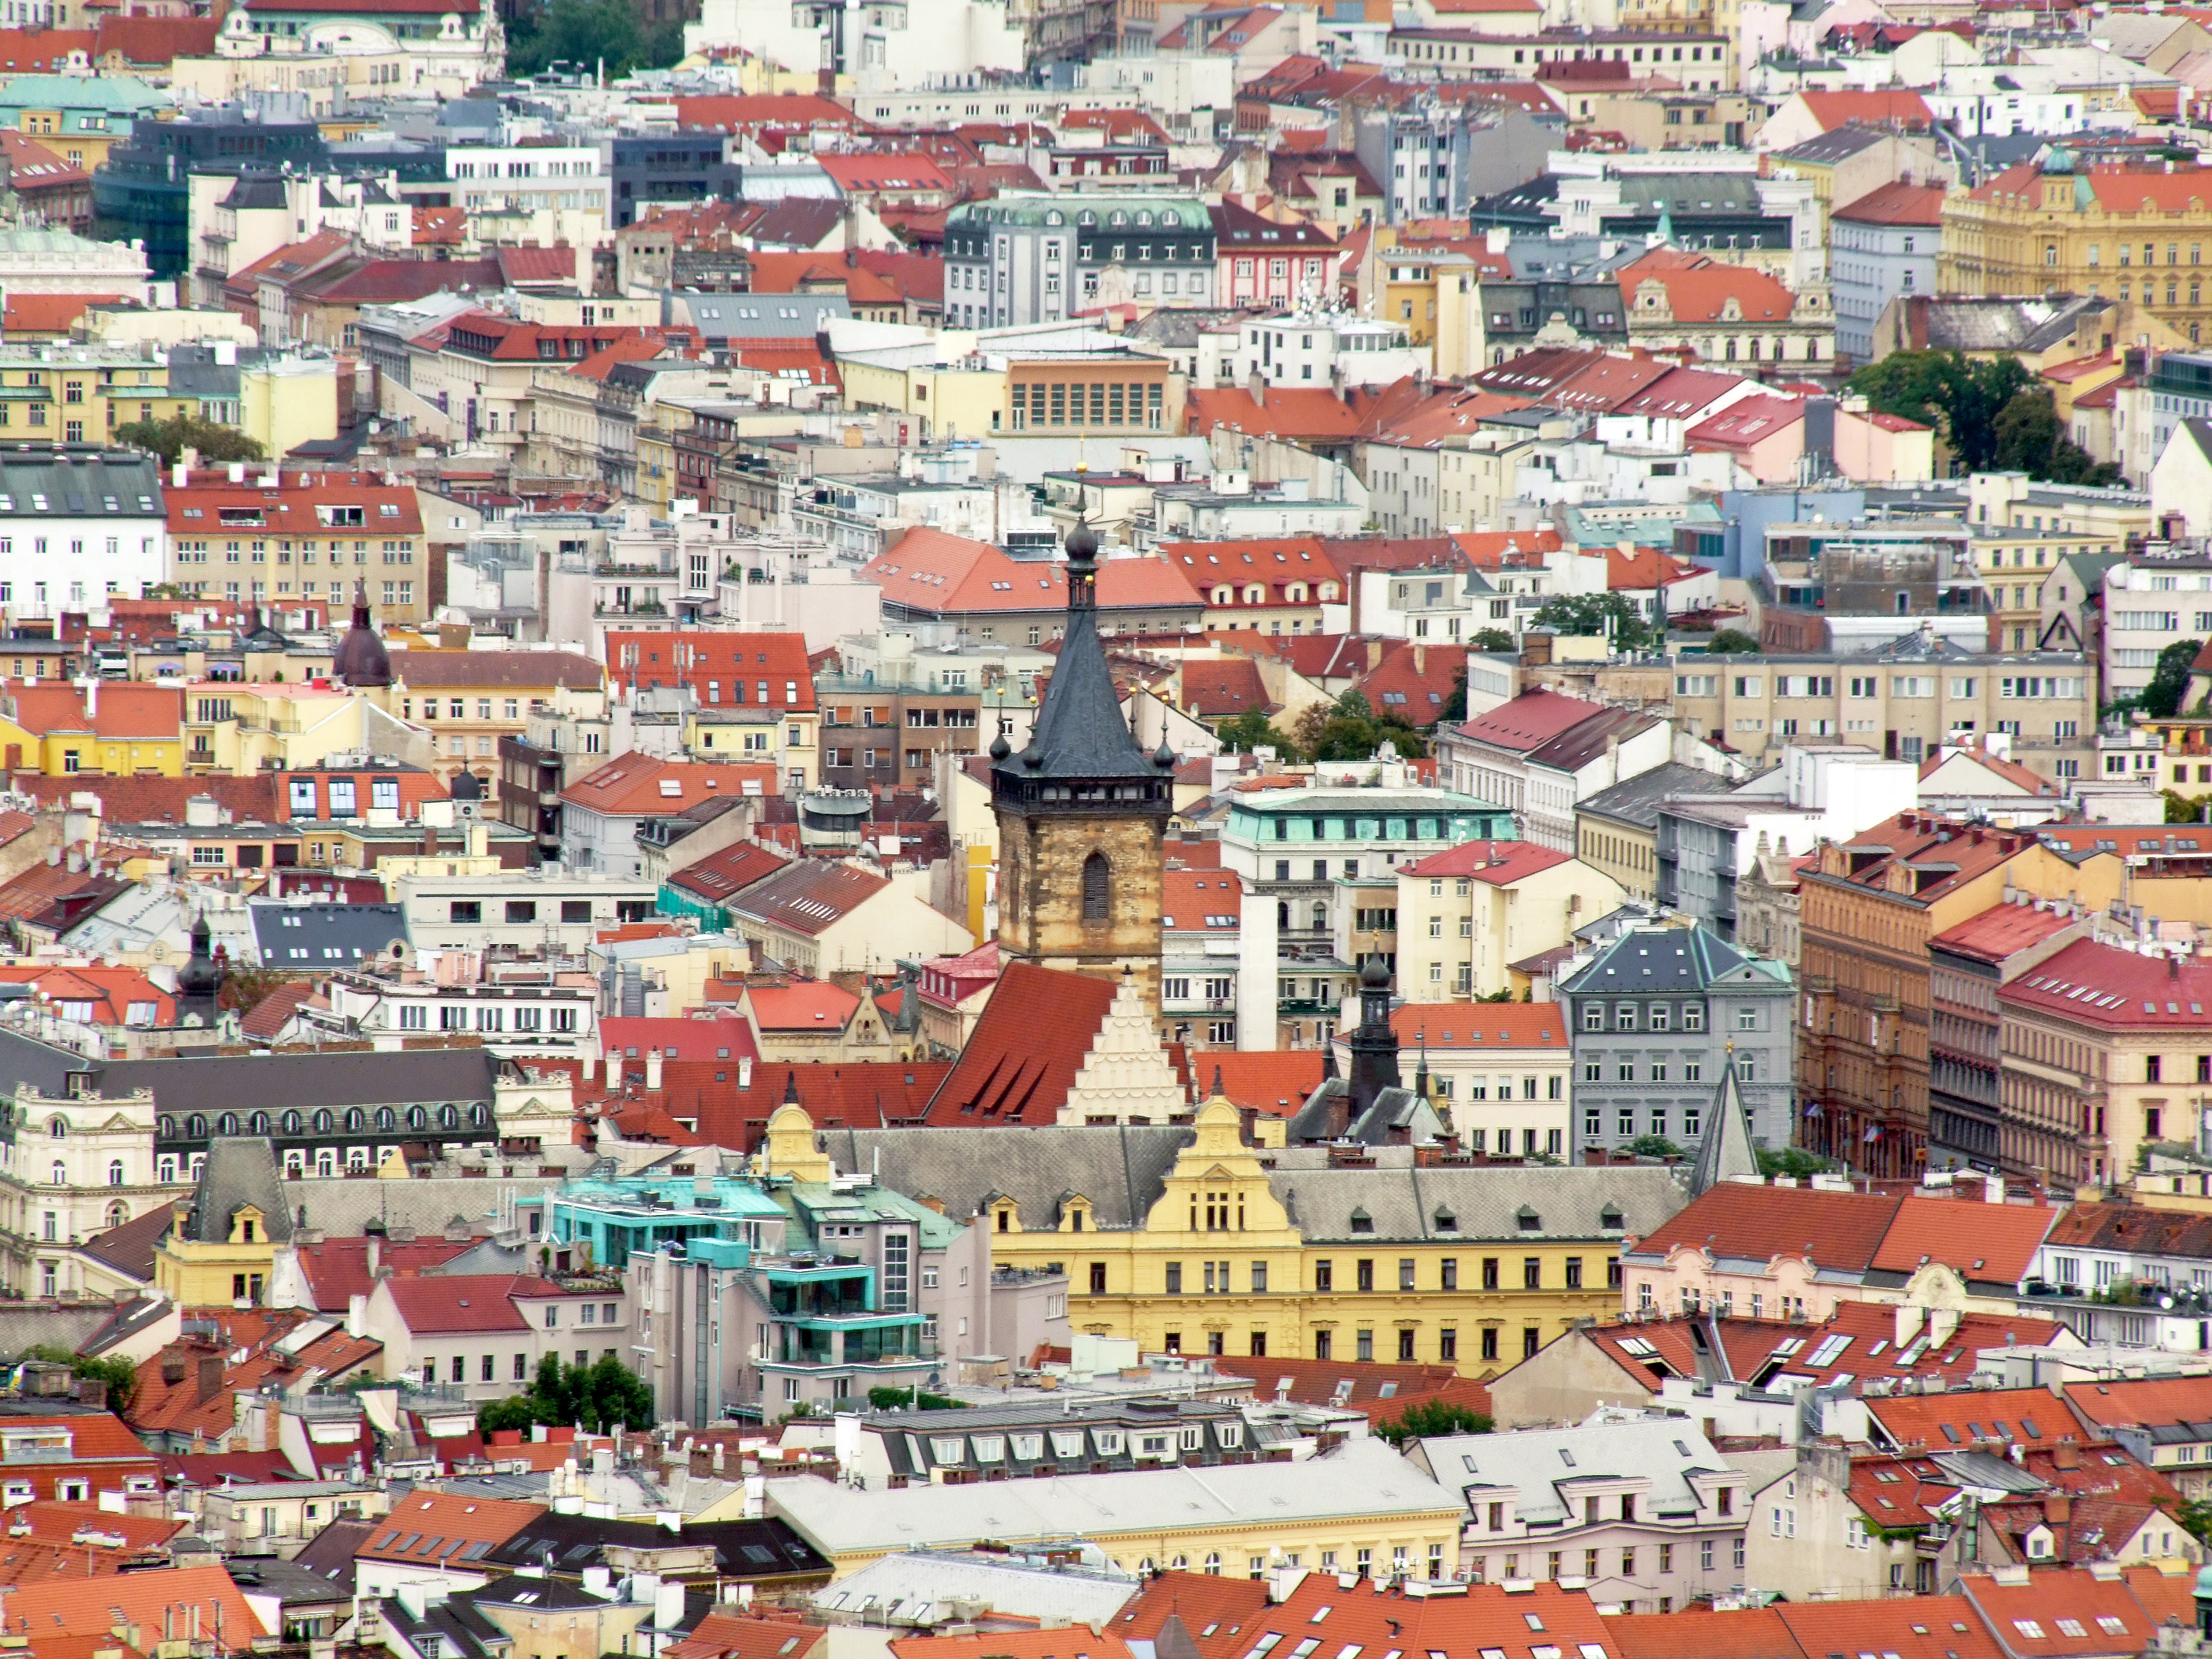
cityscape, excursion, tourism, middle age, old houses, attraction, prague, czech republic, urban area, city, human settlement, residential area, neighbourhood, town, metropolitan area, suburb, roof, urban design, metropolis, collage, building, photography, mixed use, art